Super Smash Land

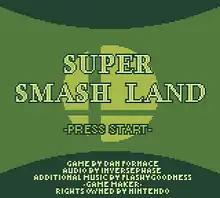
Title screen

Super Smash Land is a fan-made demake of "Super Smash Bros." released on September 14, 2011, by Dan Fornace. The game features six playable characters and 11 stages. The game's visual design resembles the graphics for the Game Boy and was developed with GameMaker 7.